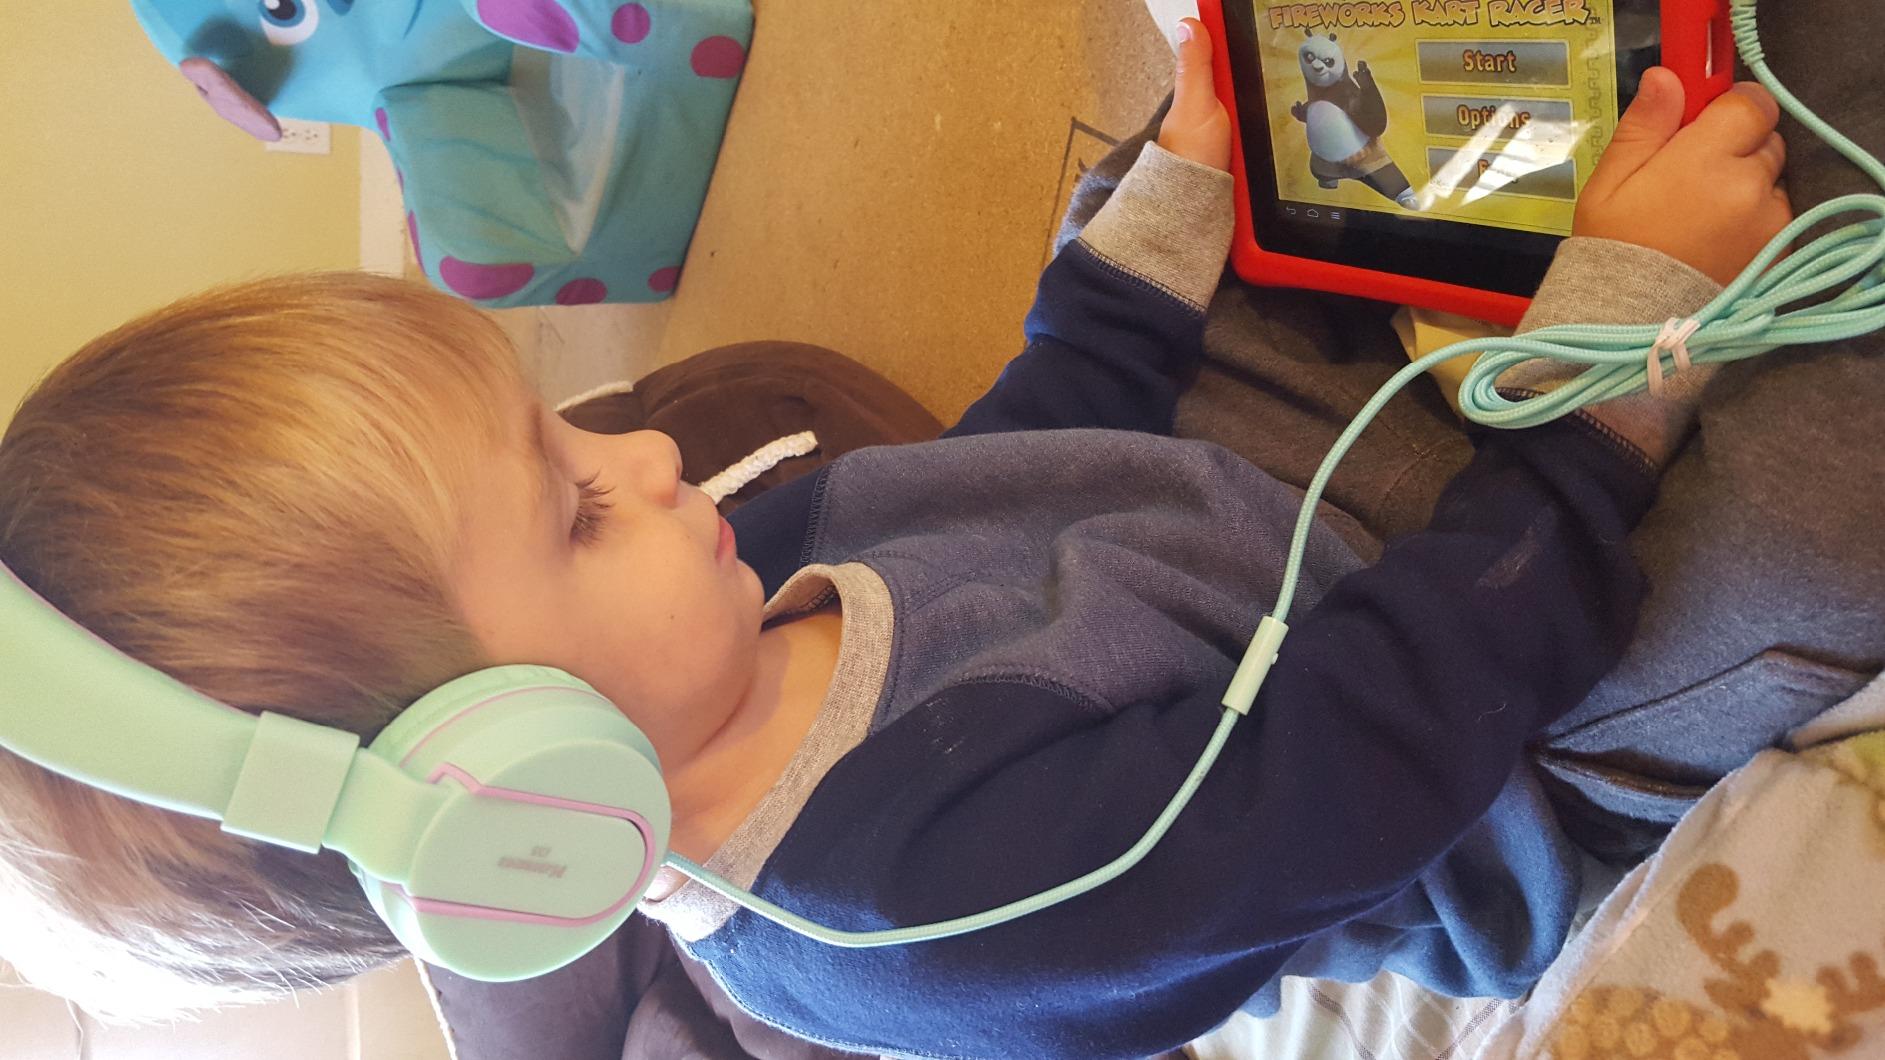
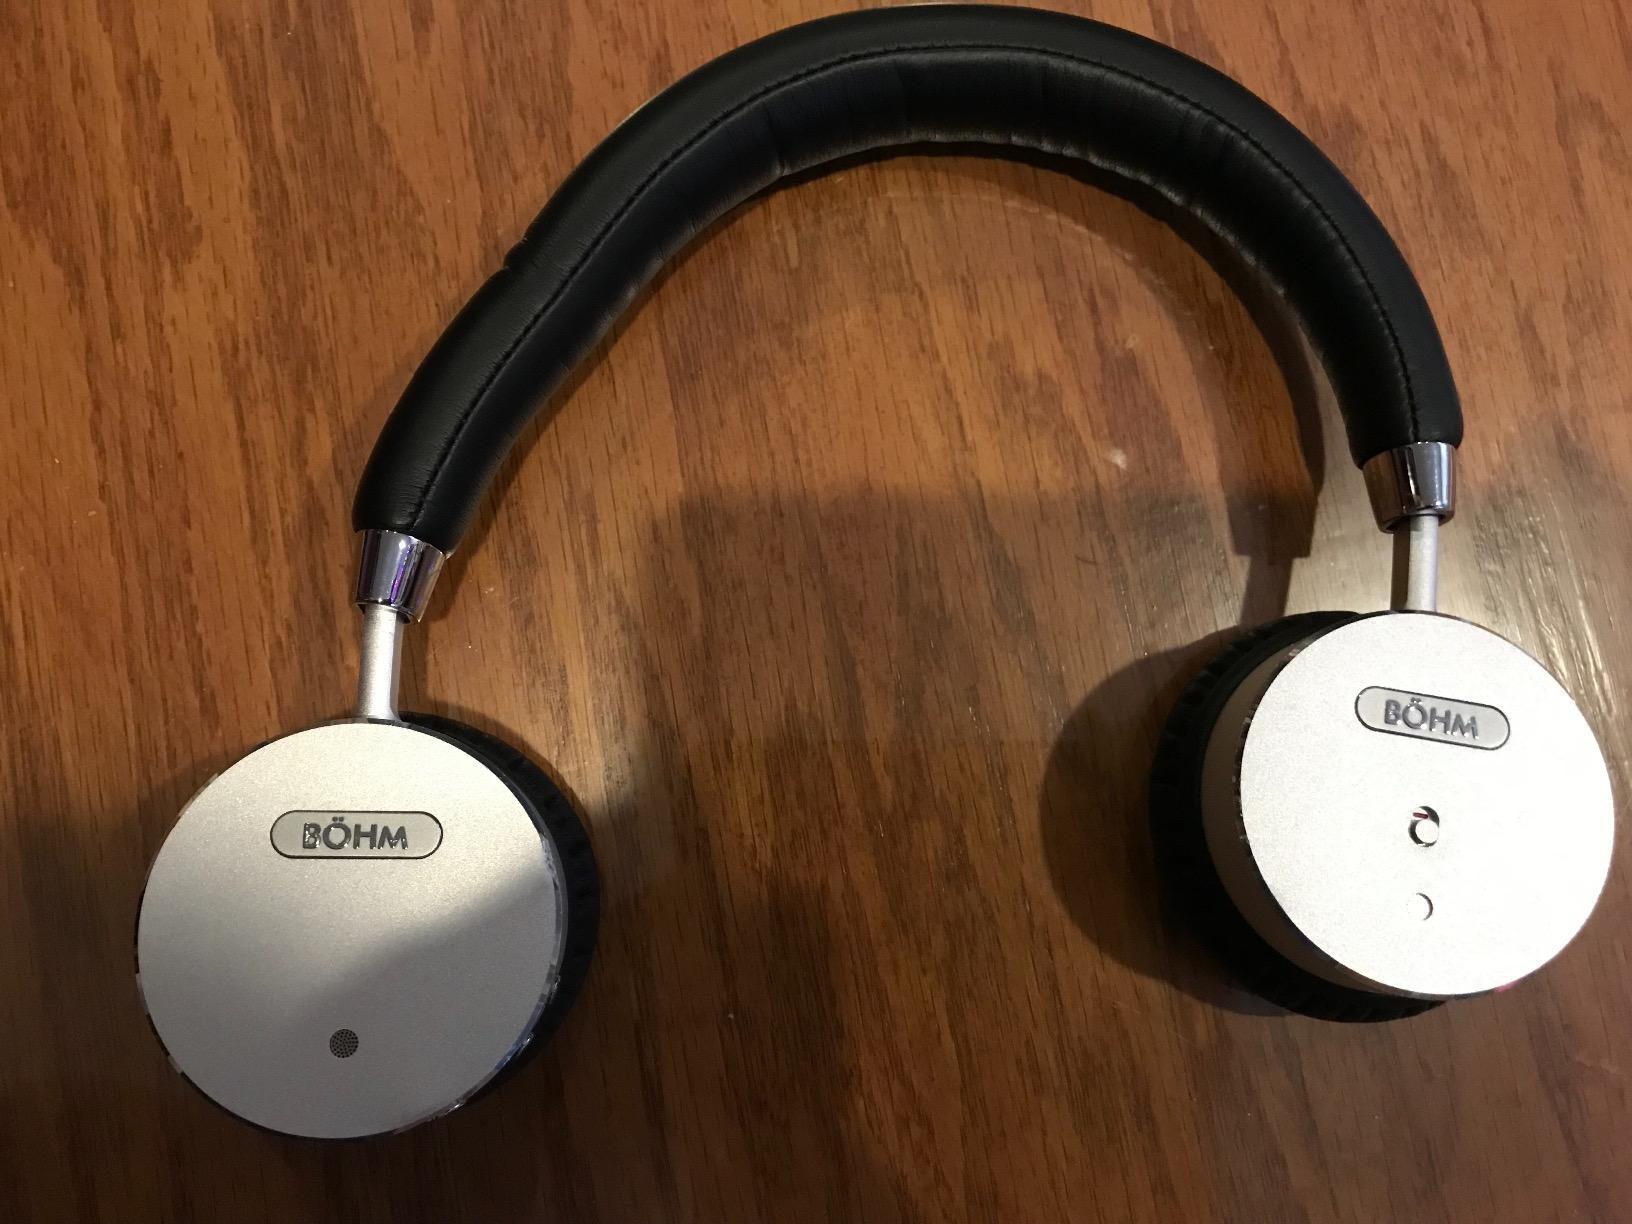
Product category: headphones
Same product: no